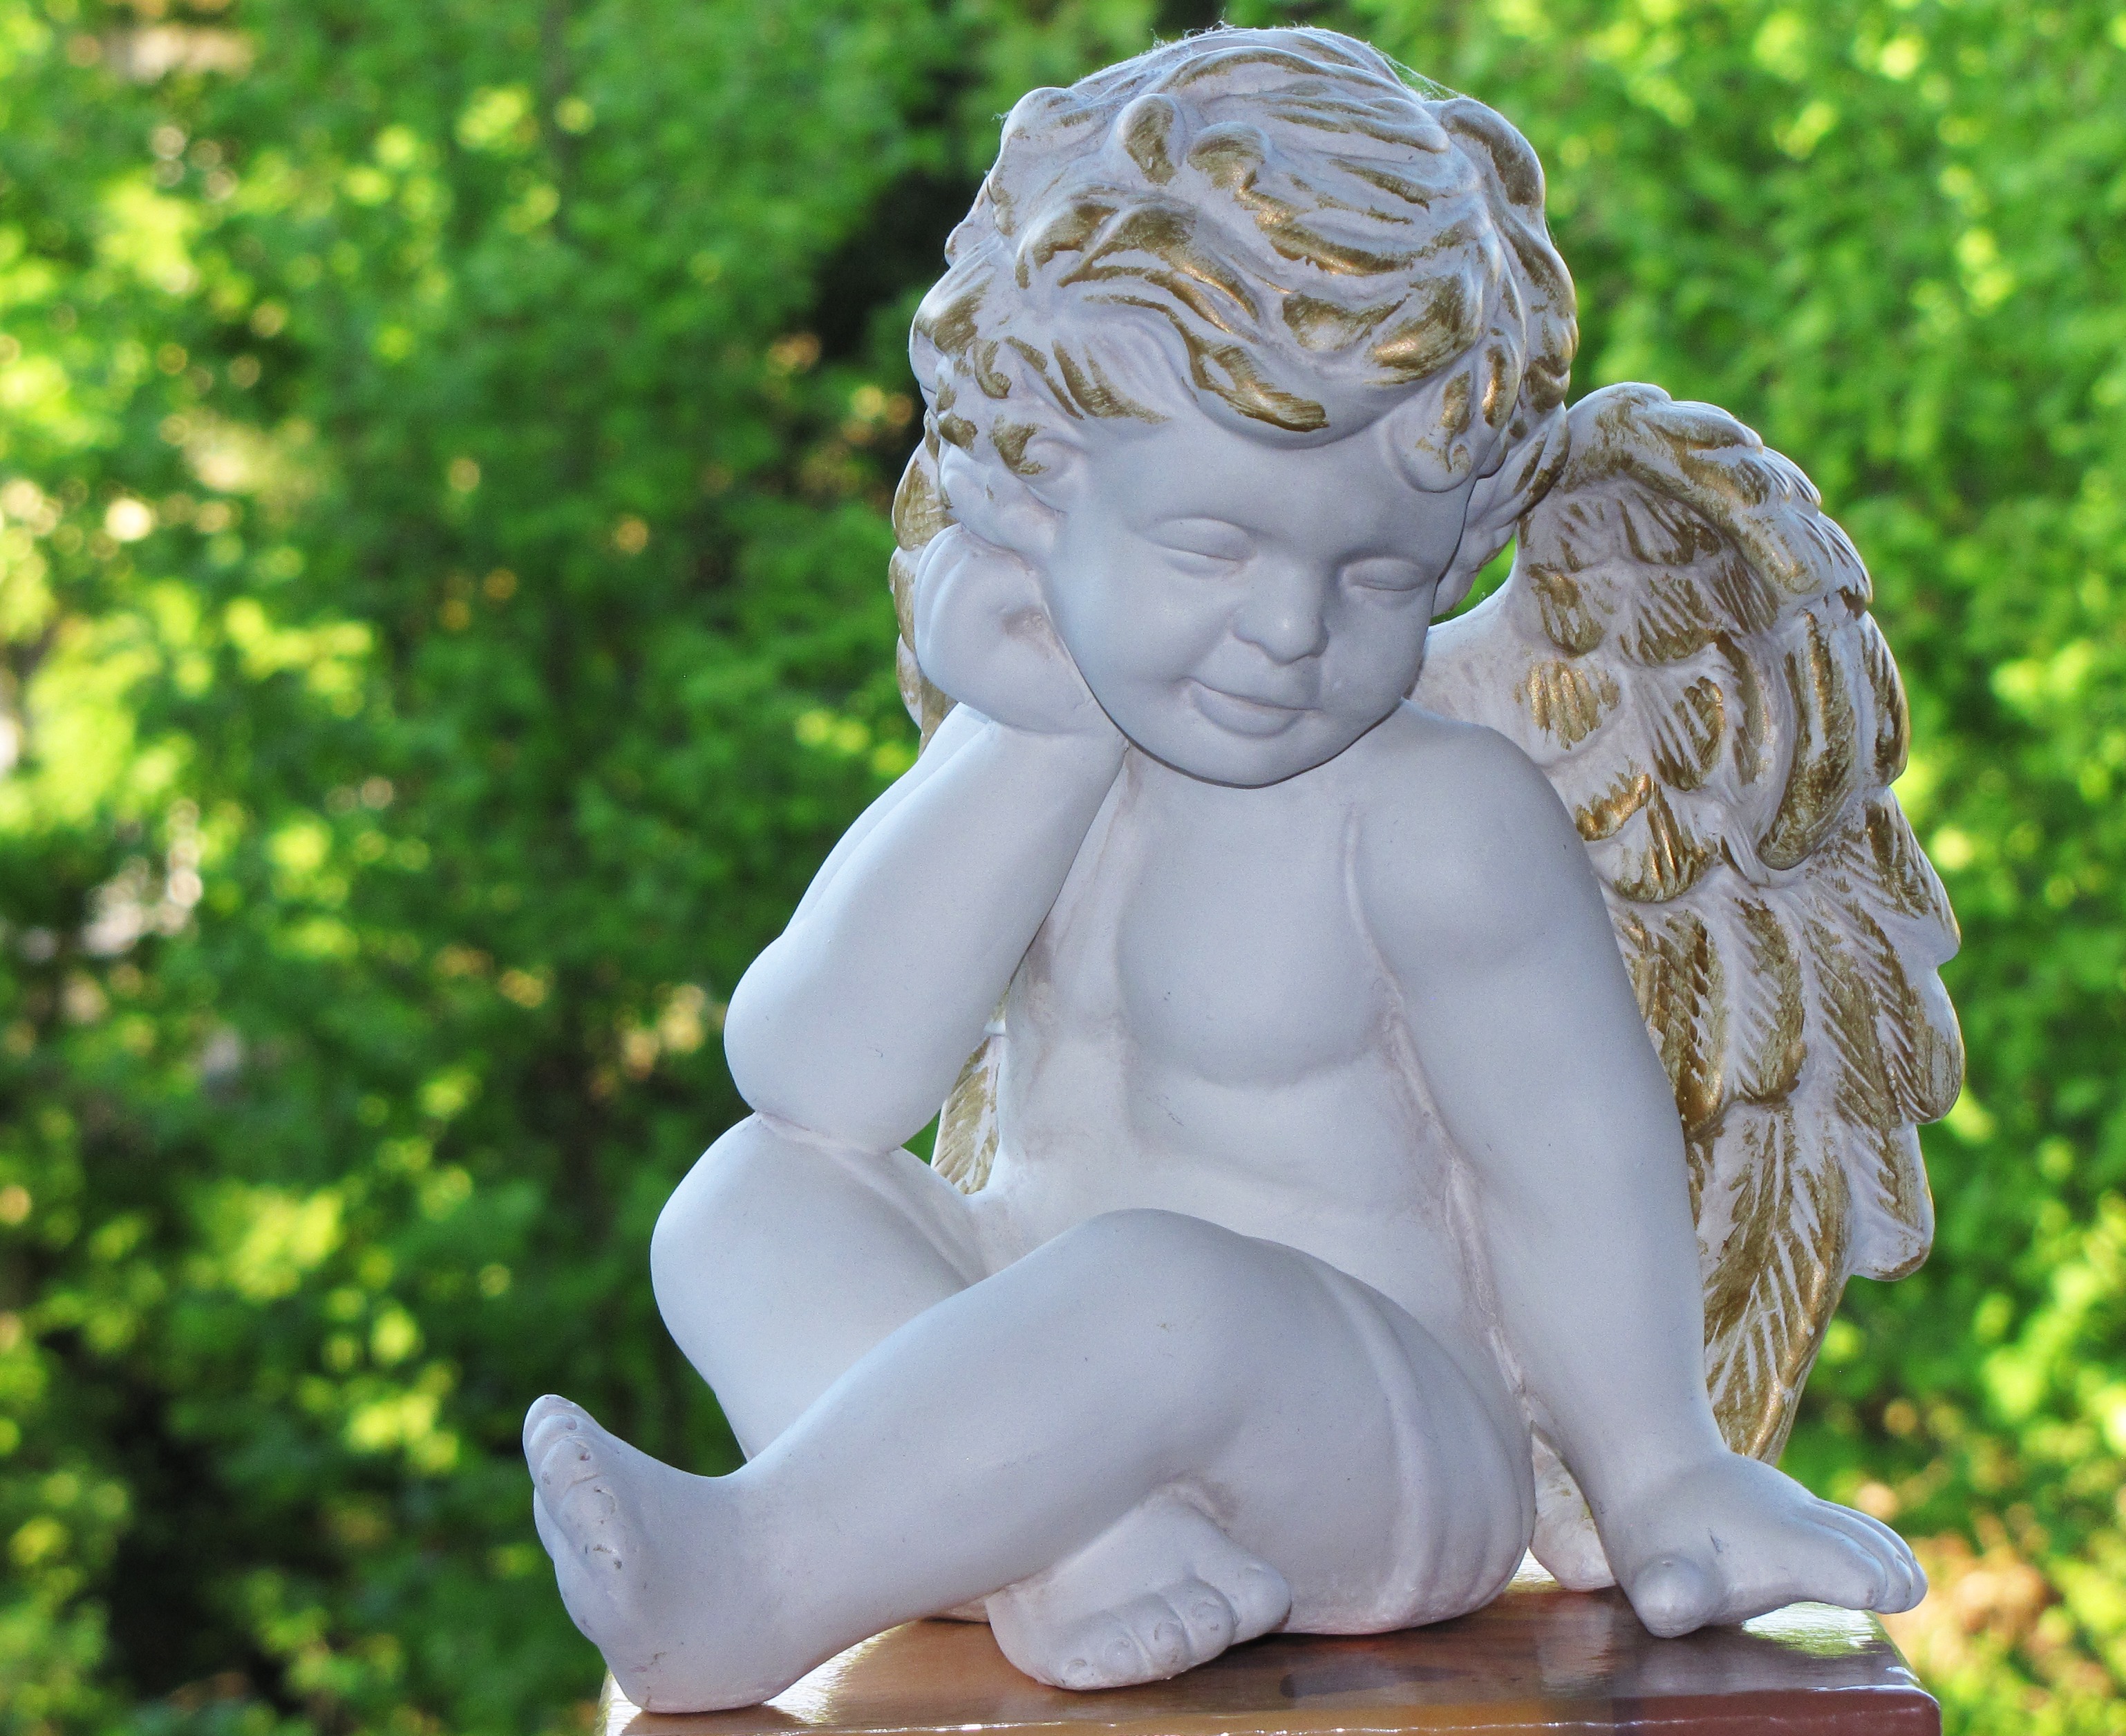
flower, monument, statue, sculpture, angel, art, figure, faith, hope, carving, harmony, mythology, fictional character, human positions